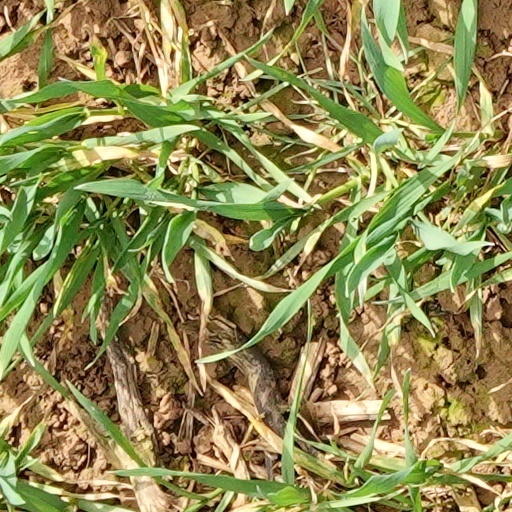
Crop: wheat